Napoleon and Uncle Elby

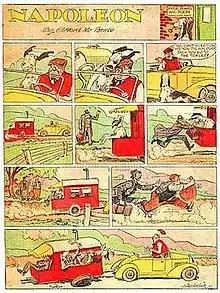
Clifford McBride's "Napoleon"

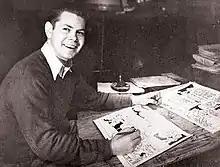
Roger Armstrong, who illustrated the strip in the 1950s.

Napoleon and Uncle Elby was a popular syndicated newspaper comic strip created by Clifford McBride, which launched on June 6, 1932. Over a span of 29 years it was distributed to both American and foreign newspapers. By the mid-1940s, the strip was carried by 80 newspapers.